Cetinje

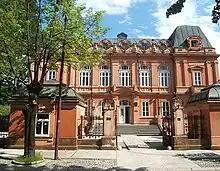
Former Russian embassy in Cetinje

Cetinje has been the cultural and educational centre of Montenegro for five centuries. There are five republic institutions: Đurđe Crnojević Central National Library, the National Museum of Montenegro, the Archives of Montenegro, the Republic Institute for Preserving Cultural Heritage and the Zetski Dom Montenegrin Royal National Theatre. All these institutions keep, process, and provide public access to enormous literary treasure, and protect both mobile and immobile cultural monuments throughout Montenegro. The oldest – and for a long time the most important – cultural institution in the town is the monastery of Cetinje. Cetinje is recognized as a "Design City" by UNESCO's Creative Cities Network.